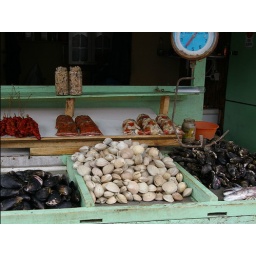
Clams and Mussels in Puerto Montt fish market